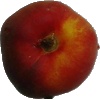
Label: Nectarine Flat 1